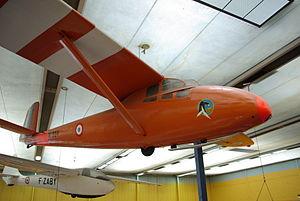
Un planeur Caudron C.800 exposé au Musée de l'Air et de l'Espace du Bourget.
Le musée de l'Air et de l'Espace du Bourget est le plus important musée aéronautique de France ; il est le plus ancien et l'un des plus grands du monde. Situé sur le territoire des communes de Dugny et Le Bourget, ses espaces ouverts au public sont dans la partie sud-est de l'emprise de l'aéroport du Bourget, qui est lui-même au nord-est de Paris. Ils sont à proximité de l'aérogare du Bourget et du Bureau d'enquêtes et d'analyses pour la sécurité de l'aviation civile.